Black (crater)

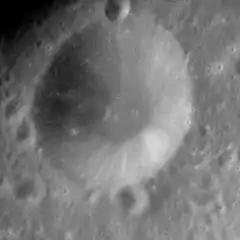
Apollo 12 image

Black is a small lunar impact crater that lies just to the southeast of the walled basin Kästner. To the south-southwest is the crater Ansgarius, and to the east is the small Dale. It is located near the eastern limb of the Moon, just to the southwest of the Mare Smythii.